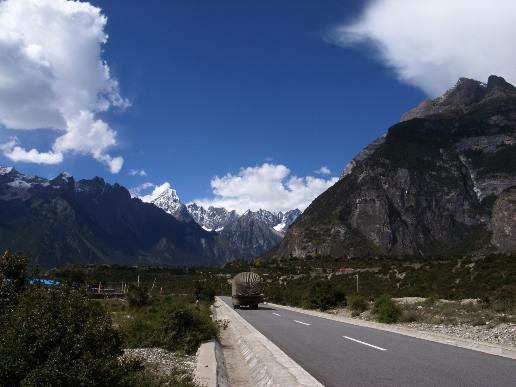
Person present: No